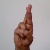
The image shows a hand gesture representing the letter 'R' in Indian Sign Language.